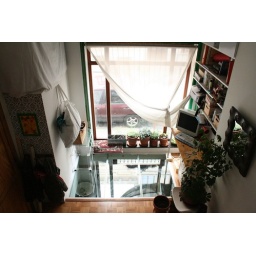
glass in floor